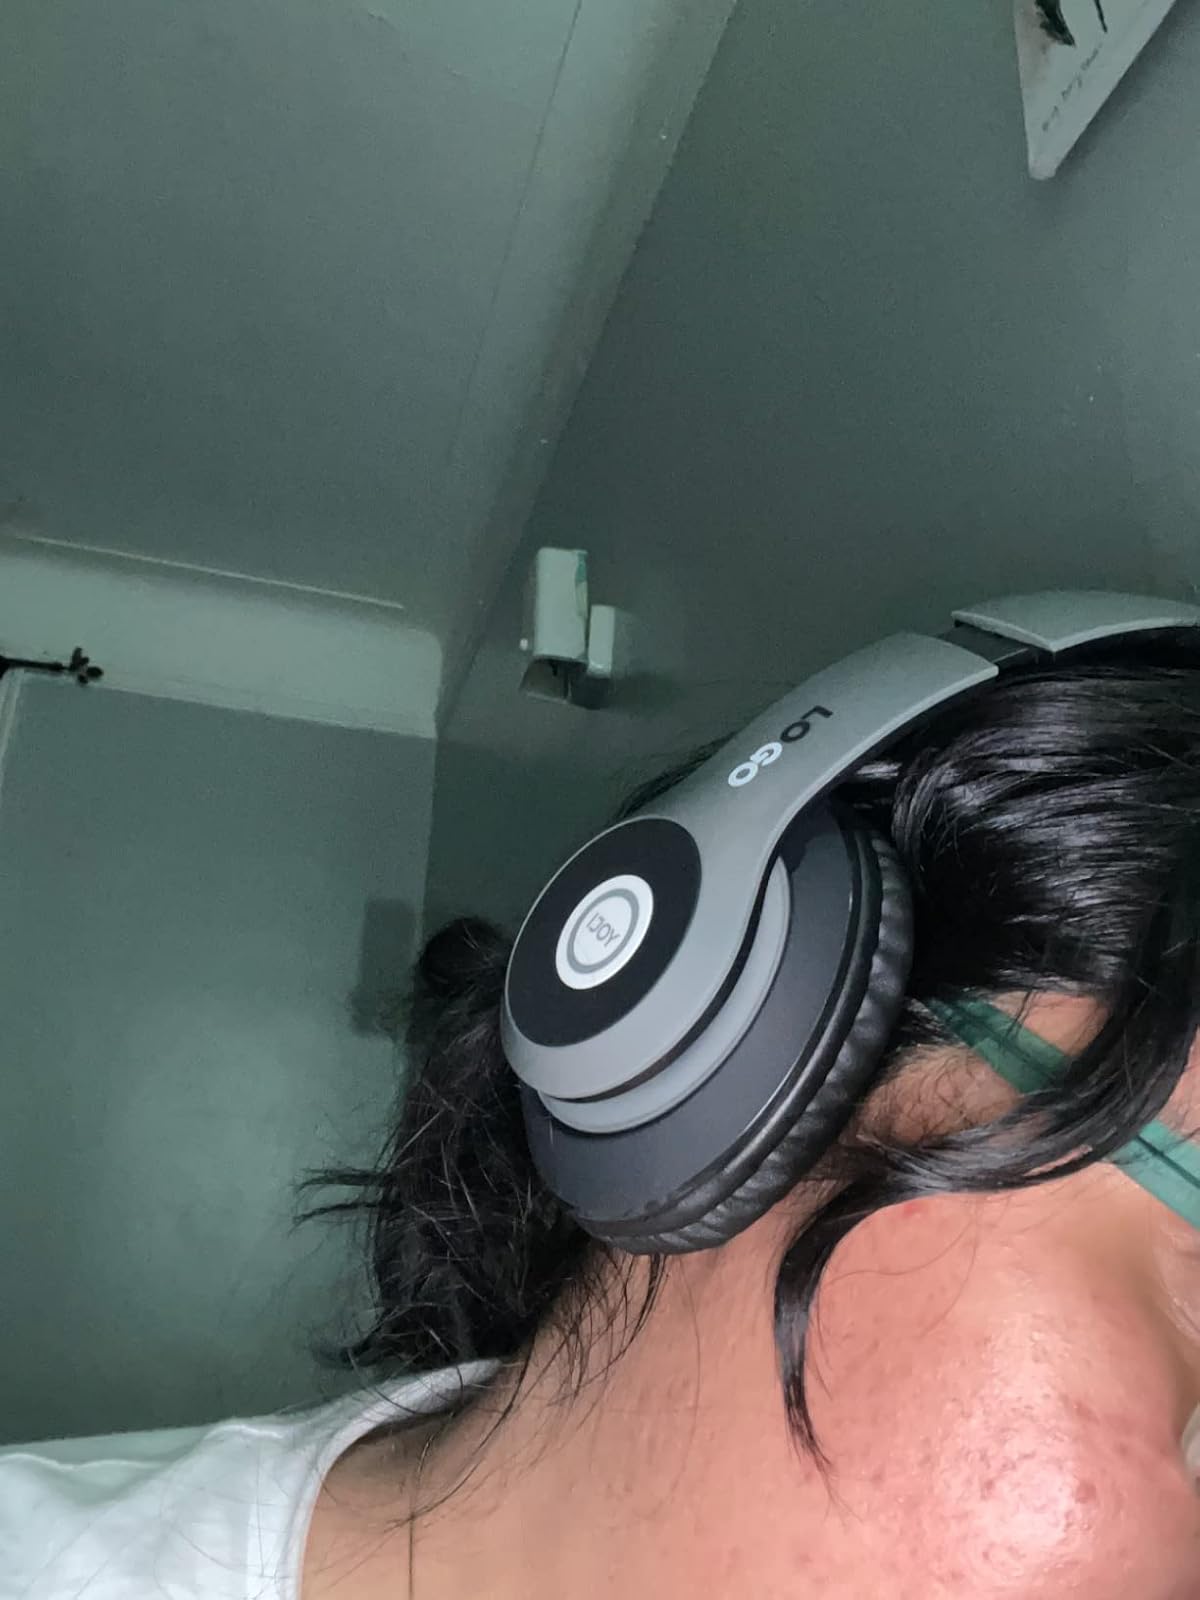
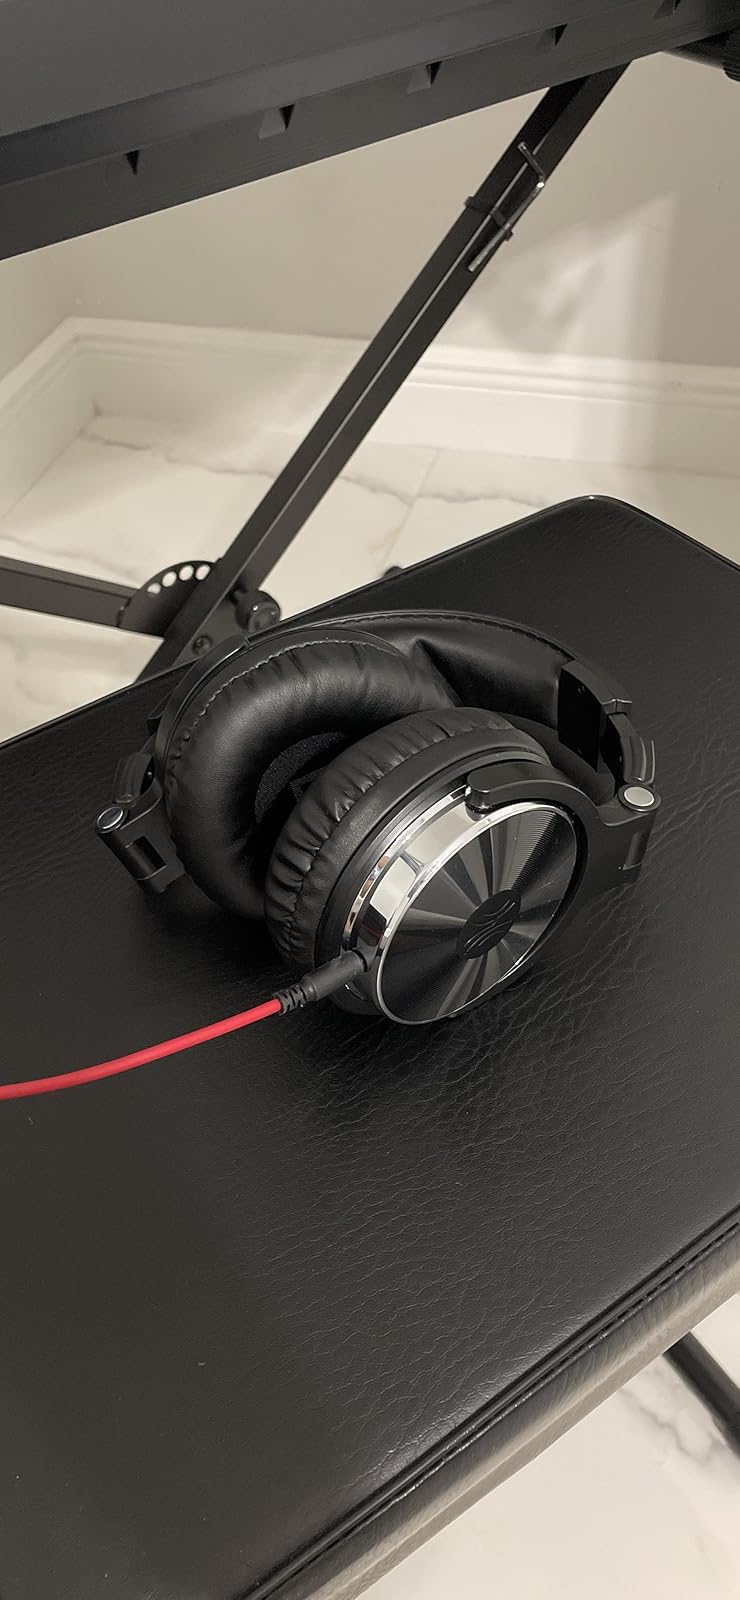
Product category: headphones
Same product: no